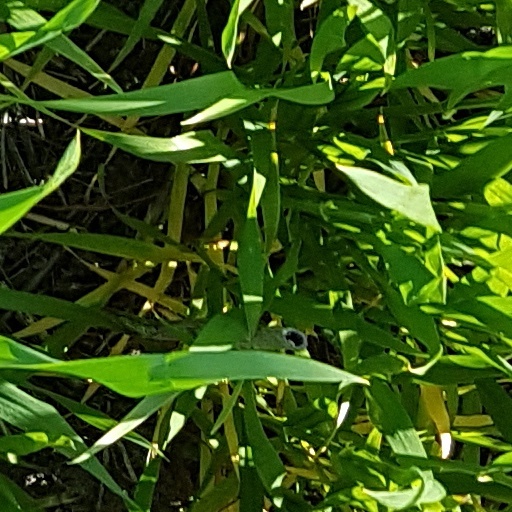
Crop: wheat